International Cooperation Administration

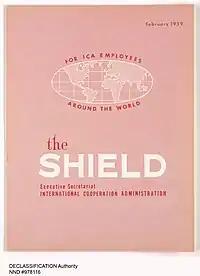
"The Shield", a publication for ICA employees

The International Cooperation Administration (ICA) was established by the U.S. State Department Delegation of Authority 85, from June 30, 1955, pursuant to EO 10610, May 9, 1955. Its predecessor was the Foreign Operations Administration (FOA) founded in 1953. Both organizations coordinated foreign assistance operations and conducted all nonmilitary security programs for the United States. On September 4, 1961, the ICA was abolished by act of Congress (75 Stat. 446) and all functions were transferred to U.S. Agency for International Development.